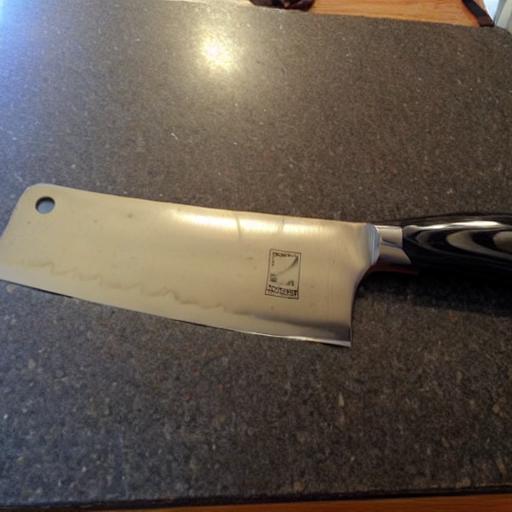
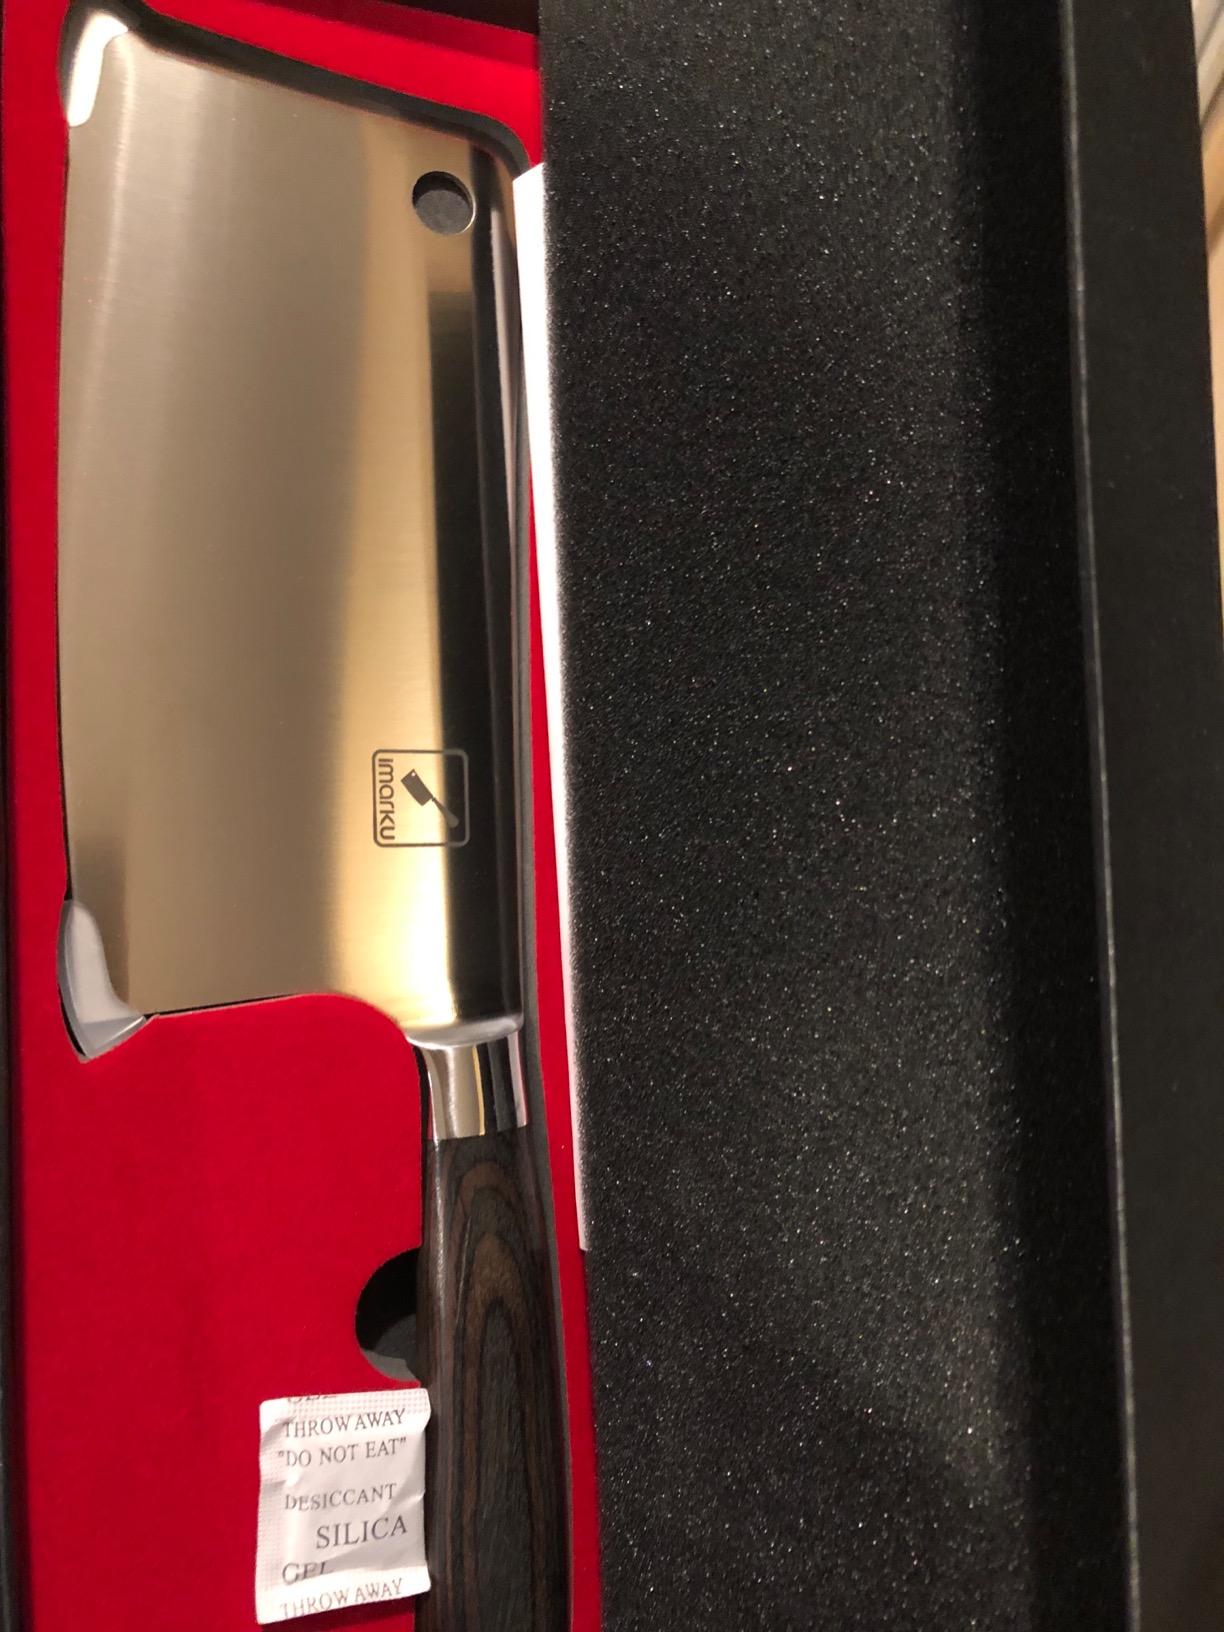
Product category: items_knife
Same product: no